Nitish Kumar

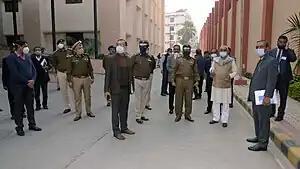
Nitish Kumar in conversation with higher police officials of state, while inspecting Sardar Patel Bhavan, Patna

Nitish was briefly, the Union Minister for Railways and Minister for Surface Transport and later, the Minister for Agriculture in 1998–99, in the NDA government of Atal Bihari Vajpayee. In August 1999, he resigned following the Gaisal train disaster, for which he took responsibility as a minister. However, in his short stint as Railway Minister, he brought in widespread reforms, such as internet ticket booking facility in 2002, opening a record number of railway ticket booking counters and introducing the tatkal scheme for instant booking.